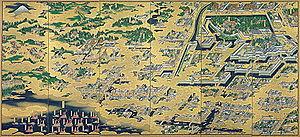
Les chōnin sont une classe de Japonais apparue au Japon au cours des premières années de l'époque d'Edo et devenue une classe sociale prospère et influente. Ainsi nommés parce qu'ils résident dans les villes, les chōnin sont généralement des commerçants mais comptent également des professionnels et des artisans parmi leurs membres. Ils développent une culture distincte qui forme un idéal devenu connu sous le nom d'ukiyo, « monde flottant », monde de l'élégance et du divertissement populaire.